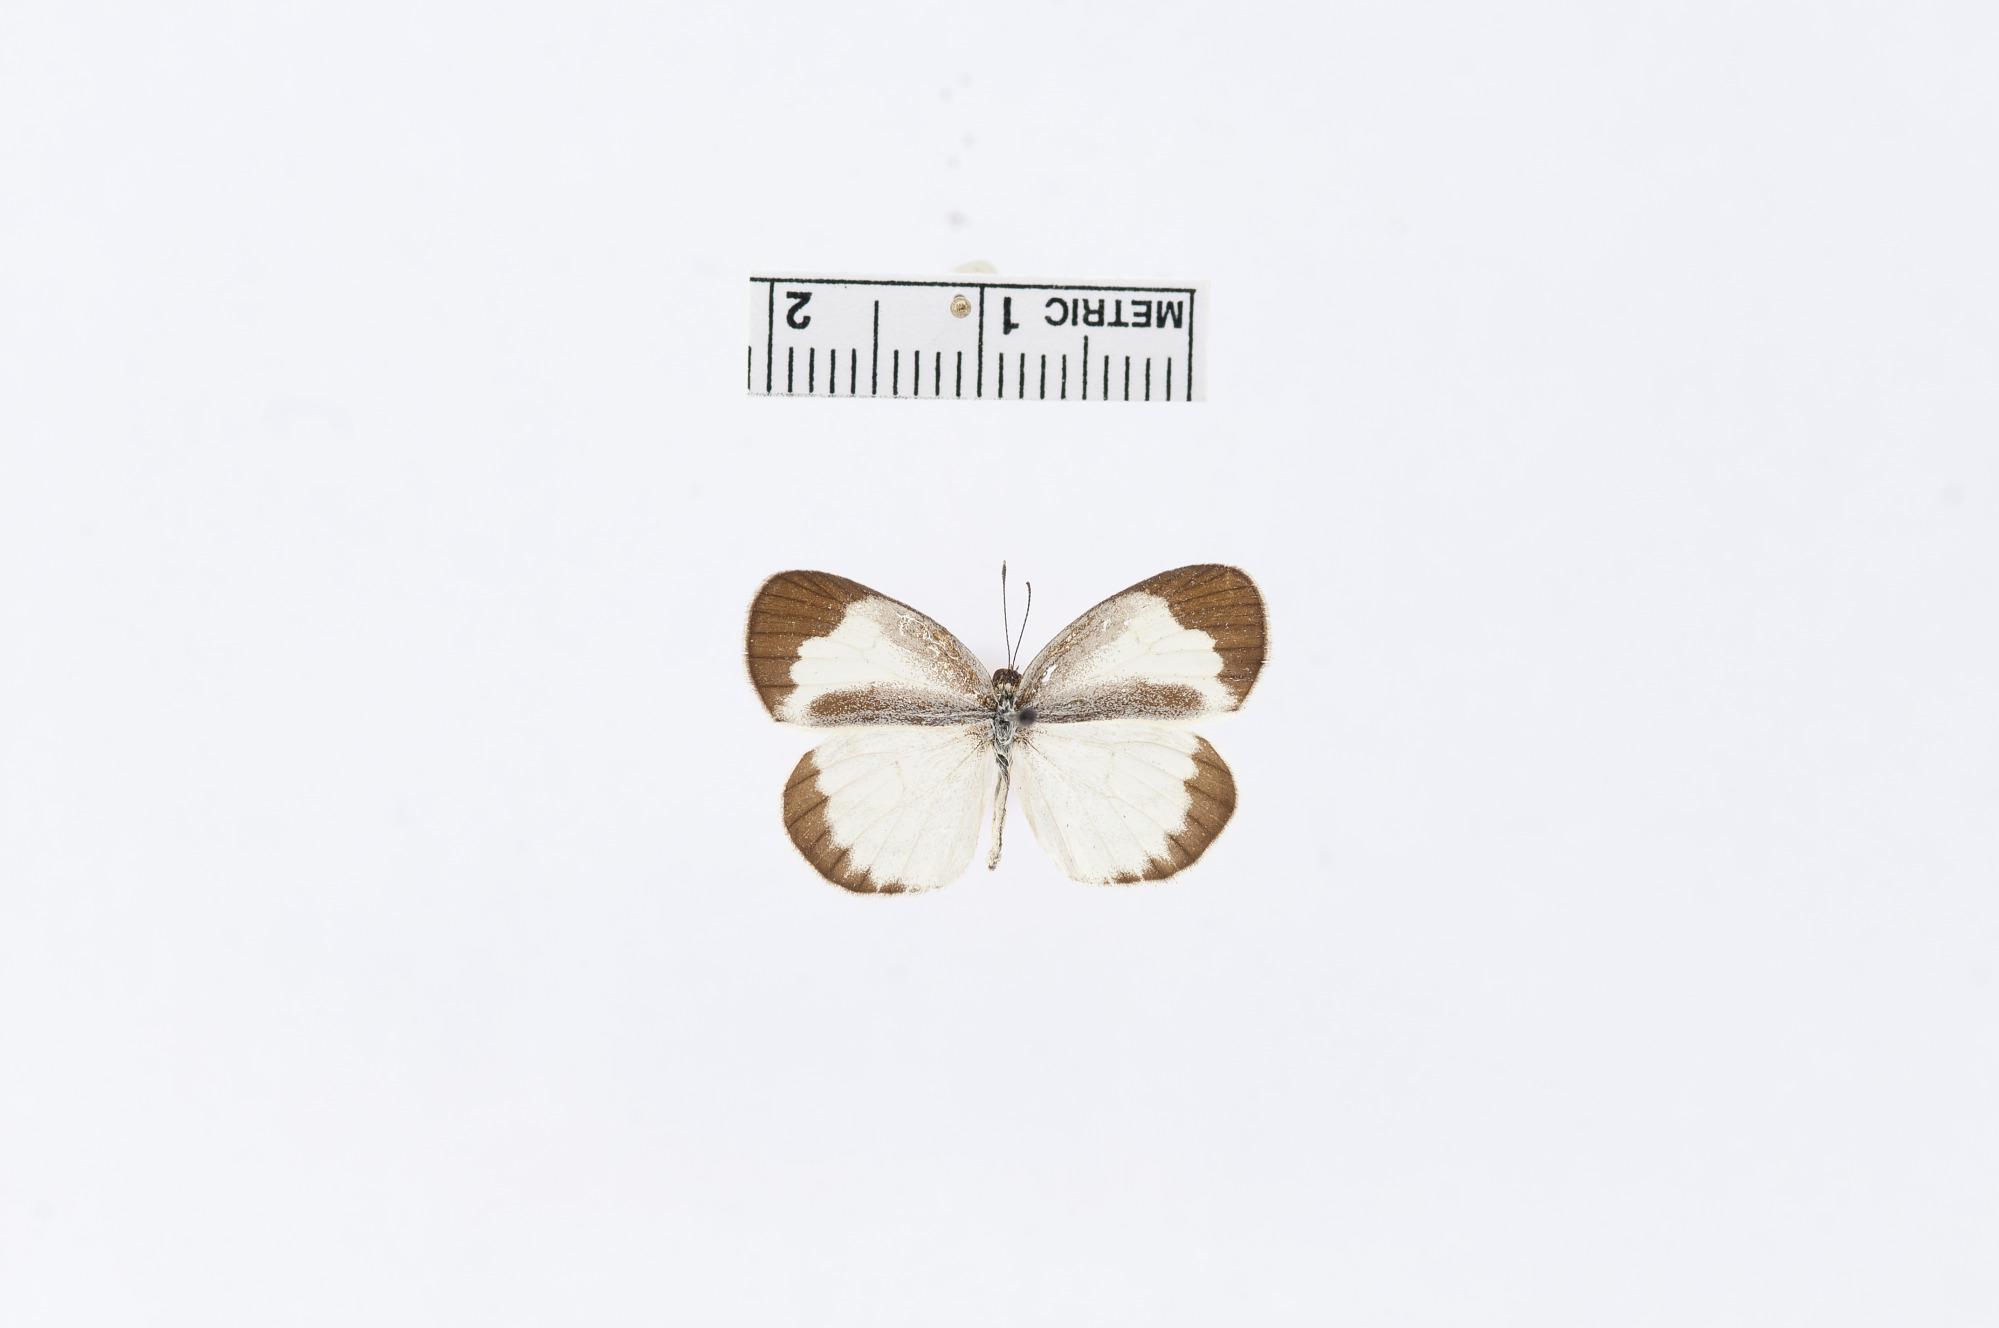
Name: Eurema lucina
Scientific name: Eurema lucina
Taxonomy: Animalia, Arthropoda, Hexapoda, Insecta, Lepidoptera, Pieridae, Coliadinae